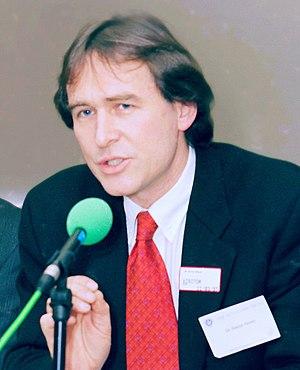
David Healy est un psychiatre, professeur et historien de la psychiatrie britannique. Il est notamment connu pour ses critiques controversées du rôles de l'Industrie pharmaceutique dans la marchandisation des maladies psychiatriques et de leurs techniques de marketing pour infléchir les données.